Western Norway

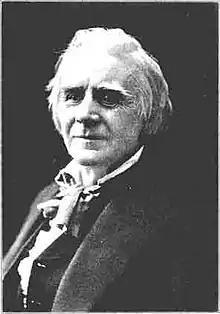
Ole Bull

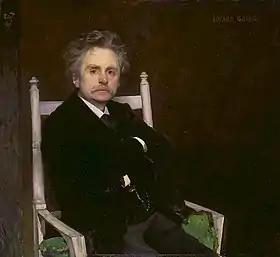
Edvard Grieg

Vestlandet and Sørlandet have always been the two regions of Norway with the greatest preponderance of non-socialist voters. The election in 2007 gave the non-socialist parliamentary parties 65.4% of the vote against the socialist parties' 29.7%. The government party had collected 39.5% against 55.6% parliamentary opposition.